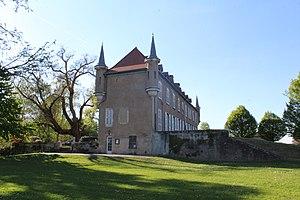
Château de Salvert, Attignat.